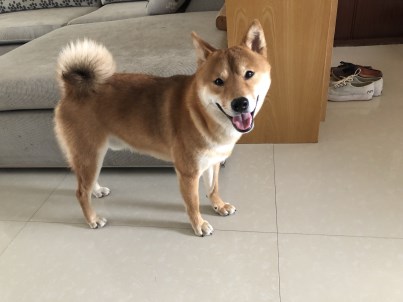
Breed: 1043-n000001-Shiba_Dog